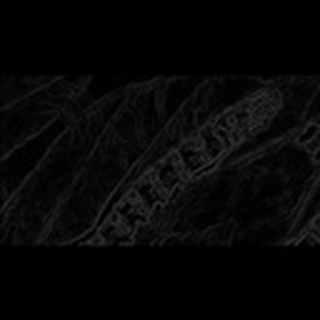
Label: cotton_army_worm